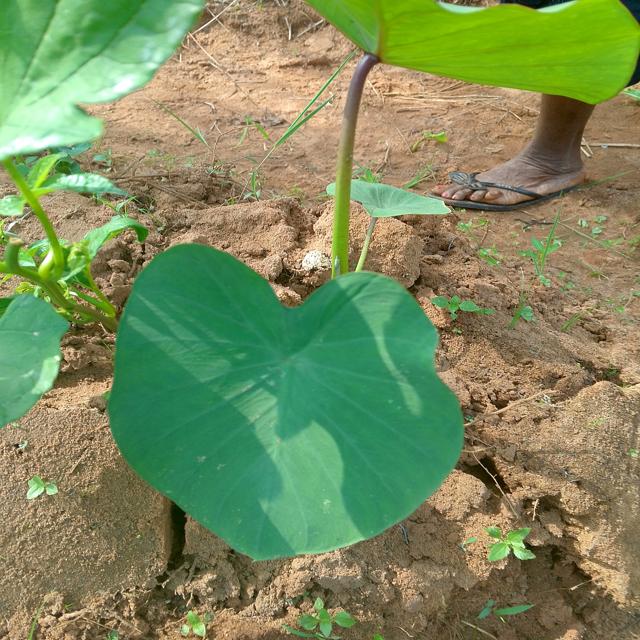
Label: Healthy